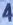
Number: 4